Aberdeen

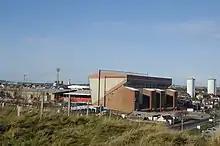
Pittodrie Stadium viewed from Broad Hill

Aberdeen had been a major maritime centre throughout the 19th century, when a group of local entrepreneurs launched the first steam-powered trawler. The steam trawling industry expanded and by 1933 Aberdeen was Scotland's top fishing port, employing nearly 3,000 men with 300 vessels sailing from its harbour. By the time oil was coming on stream, much of the trawling fleet had relocated to Peterhead.